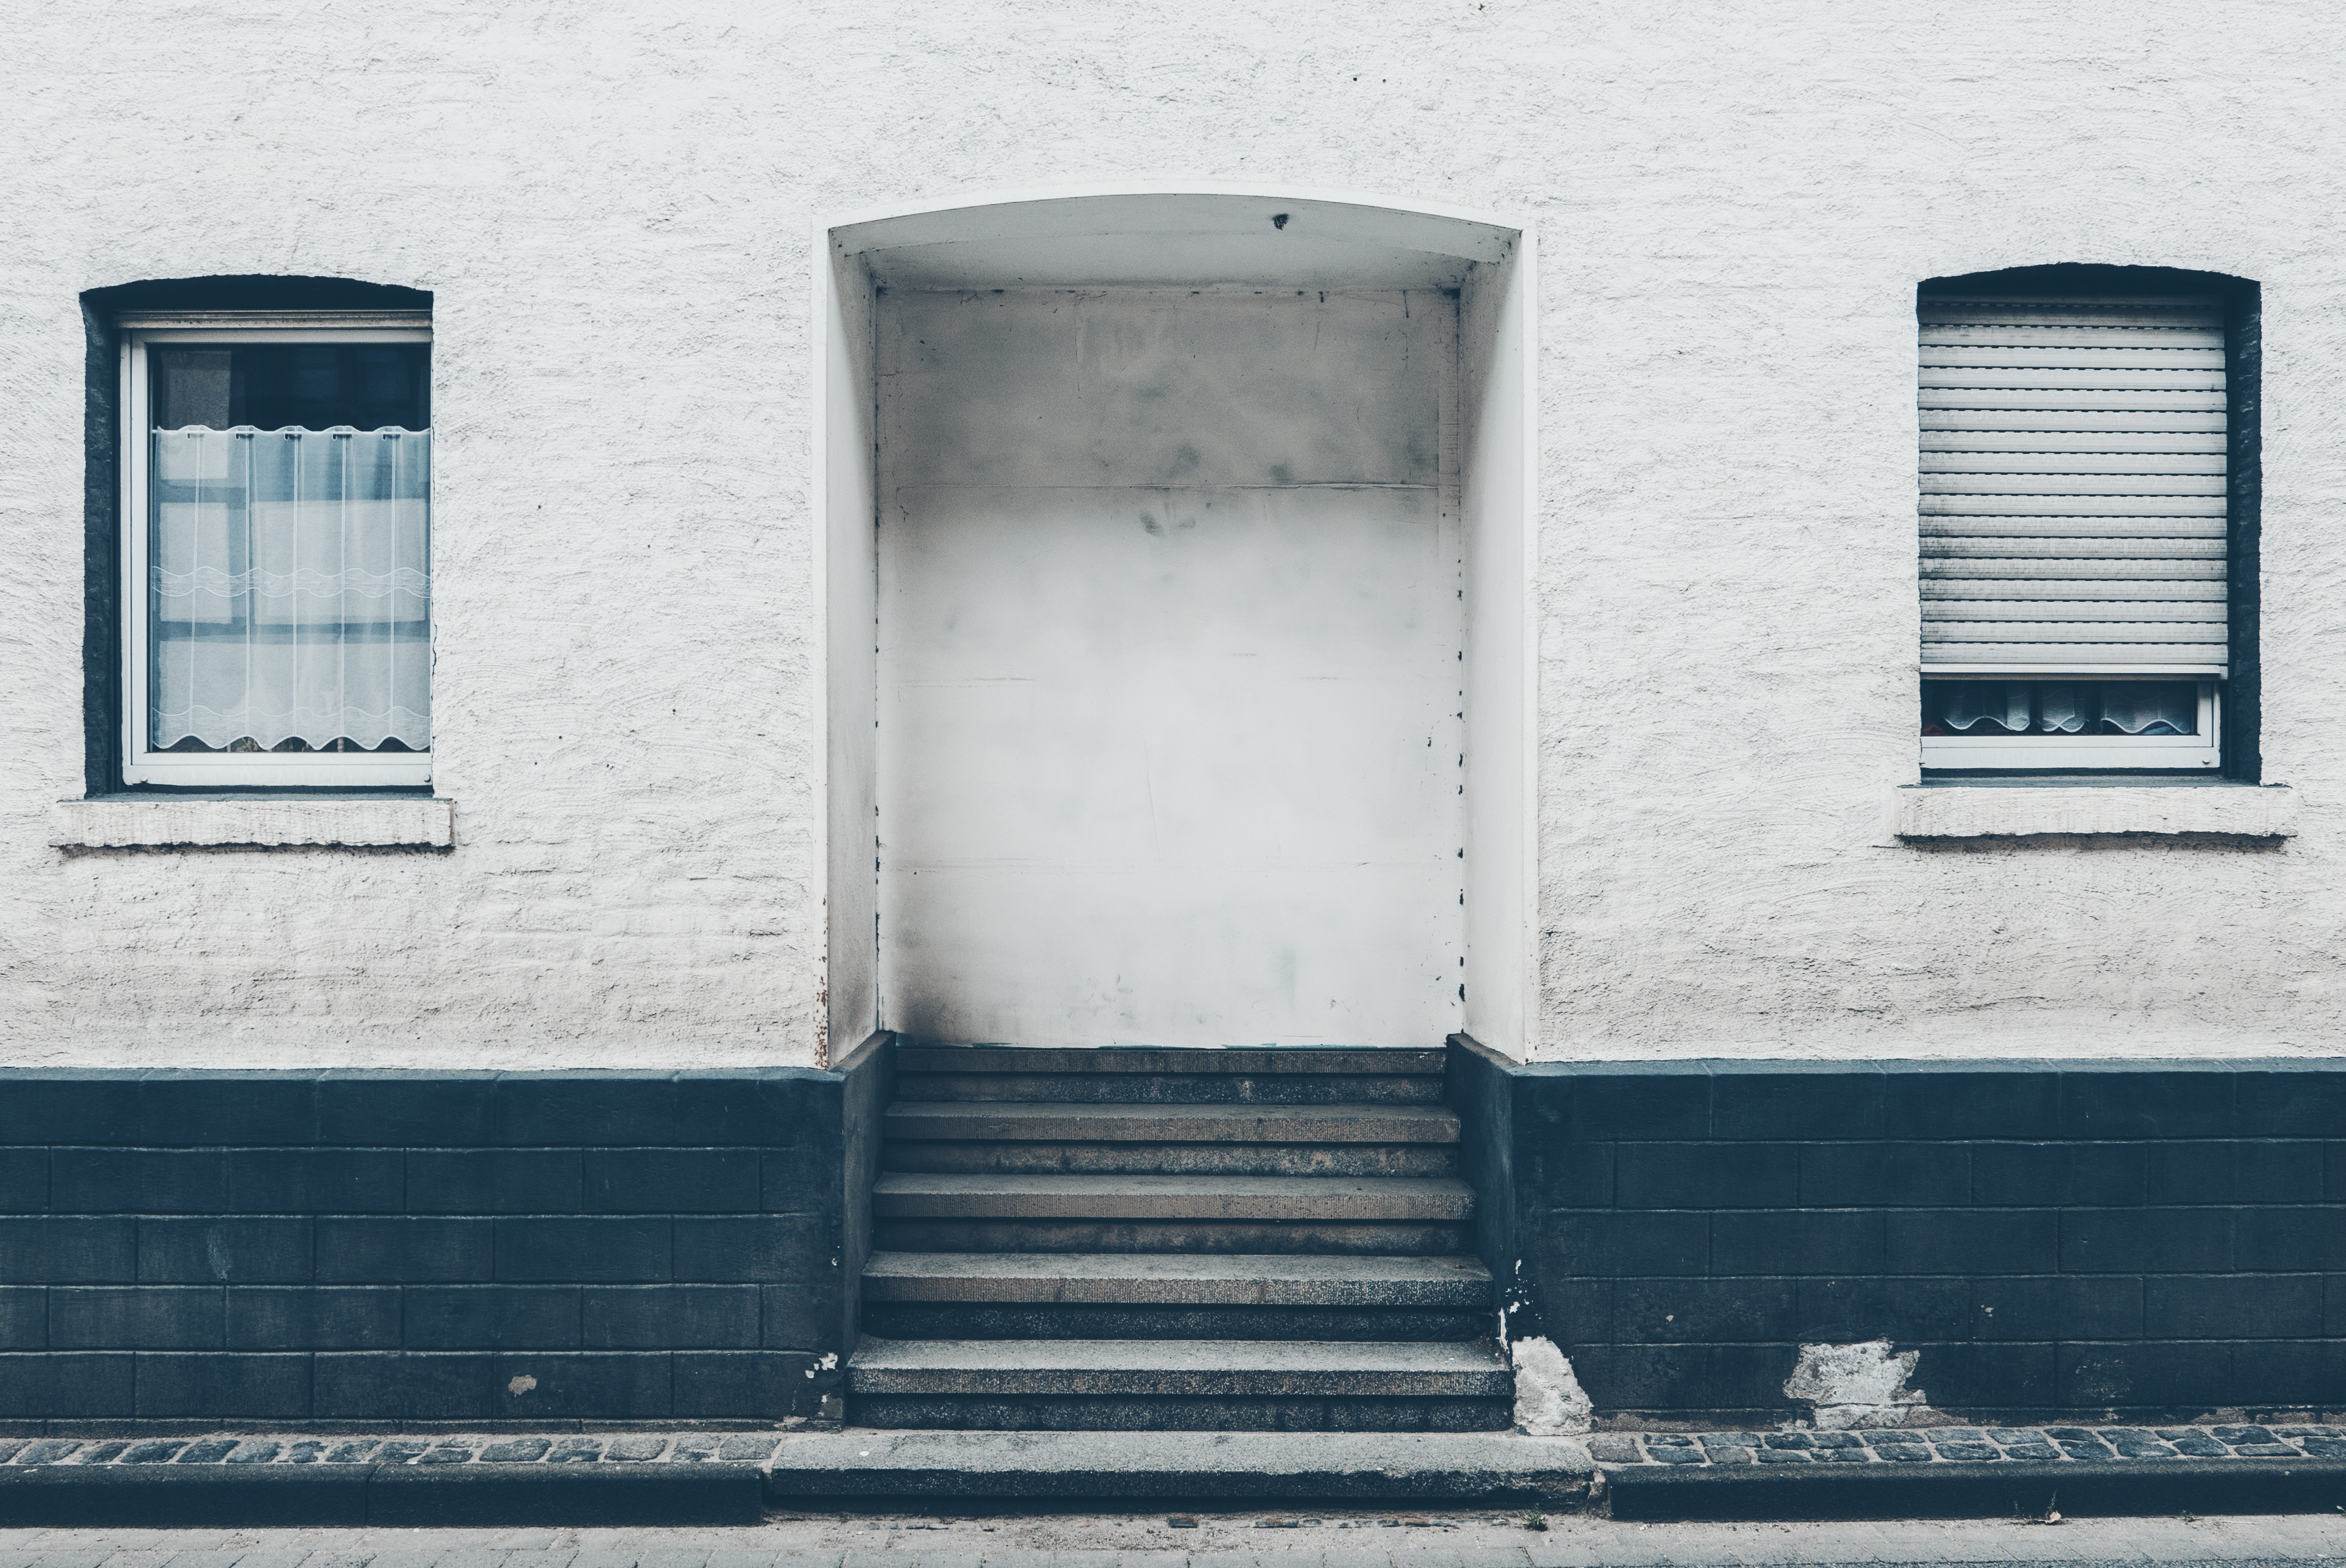
wood, white, house, window, wall, color, blue, black, monochrome, lighting, door, shape